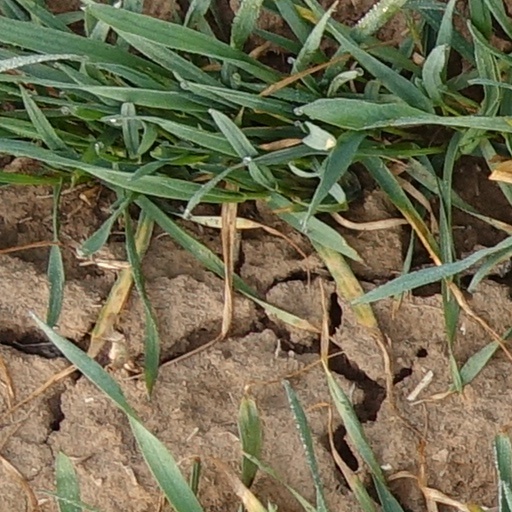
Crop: wheat